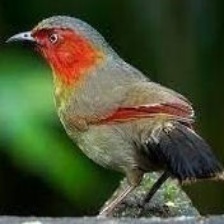
Species: SCARLET FACED LIOCICHLA
Scientific name: LIOCICHLA RIPPONI